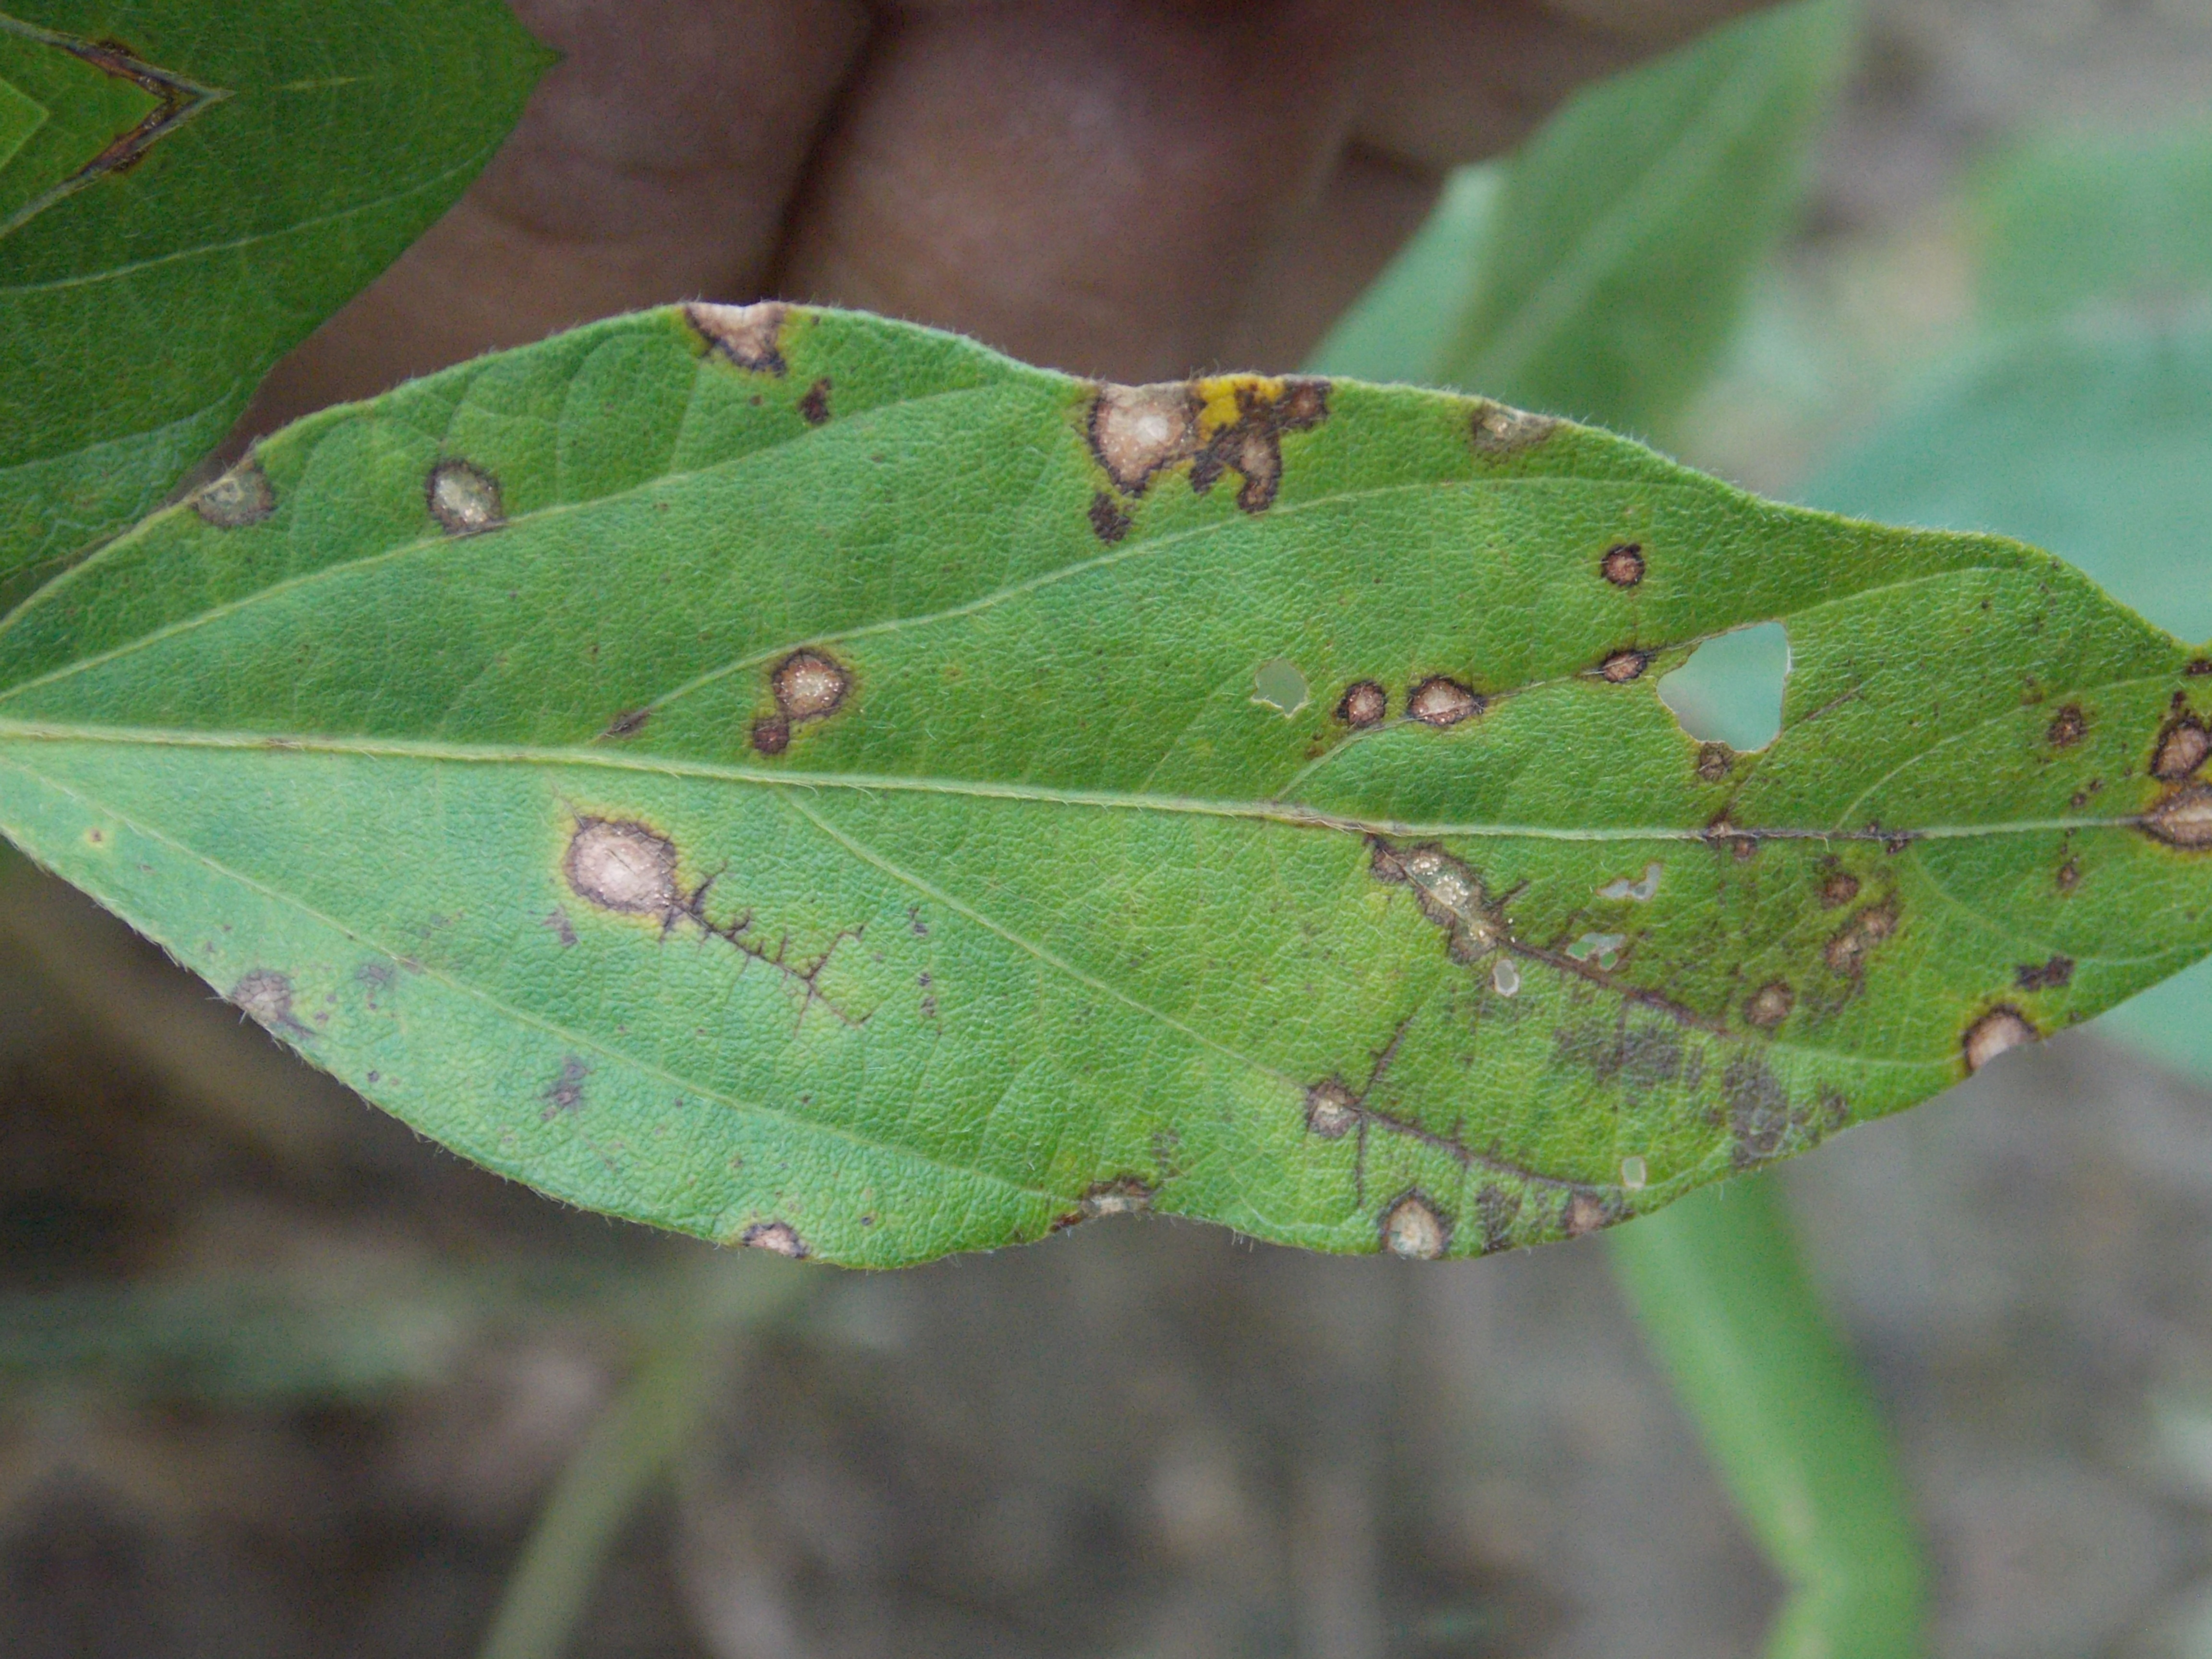
Label: Disease